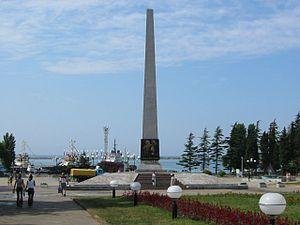
Touapsé, est une ville du kraï de Krasnodar, en Russie, et le centre administratif du raïon de Touapsé. Sa population s'élève à 62 959 habitants en 2013.